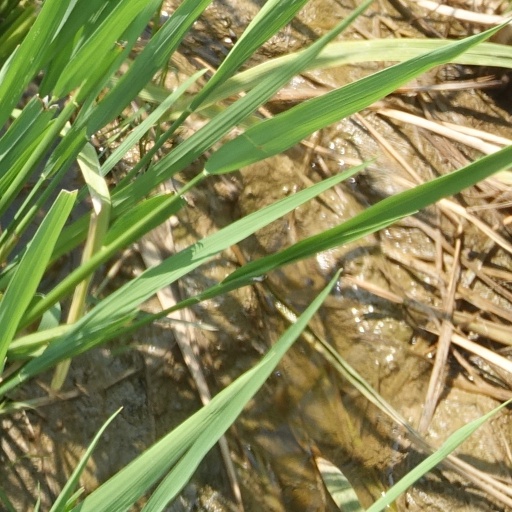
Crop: rice